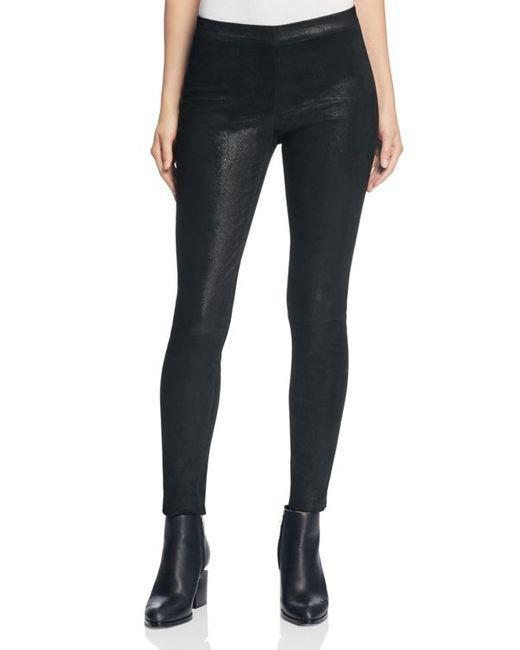
damen-Spandex-Jeanshose mit hoher Taille, enger glänzender Stoff, keine Gürtelschlaufen, keine Seitentaschen